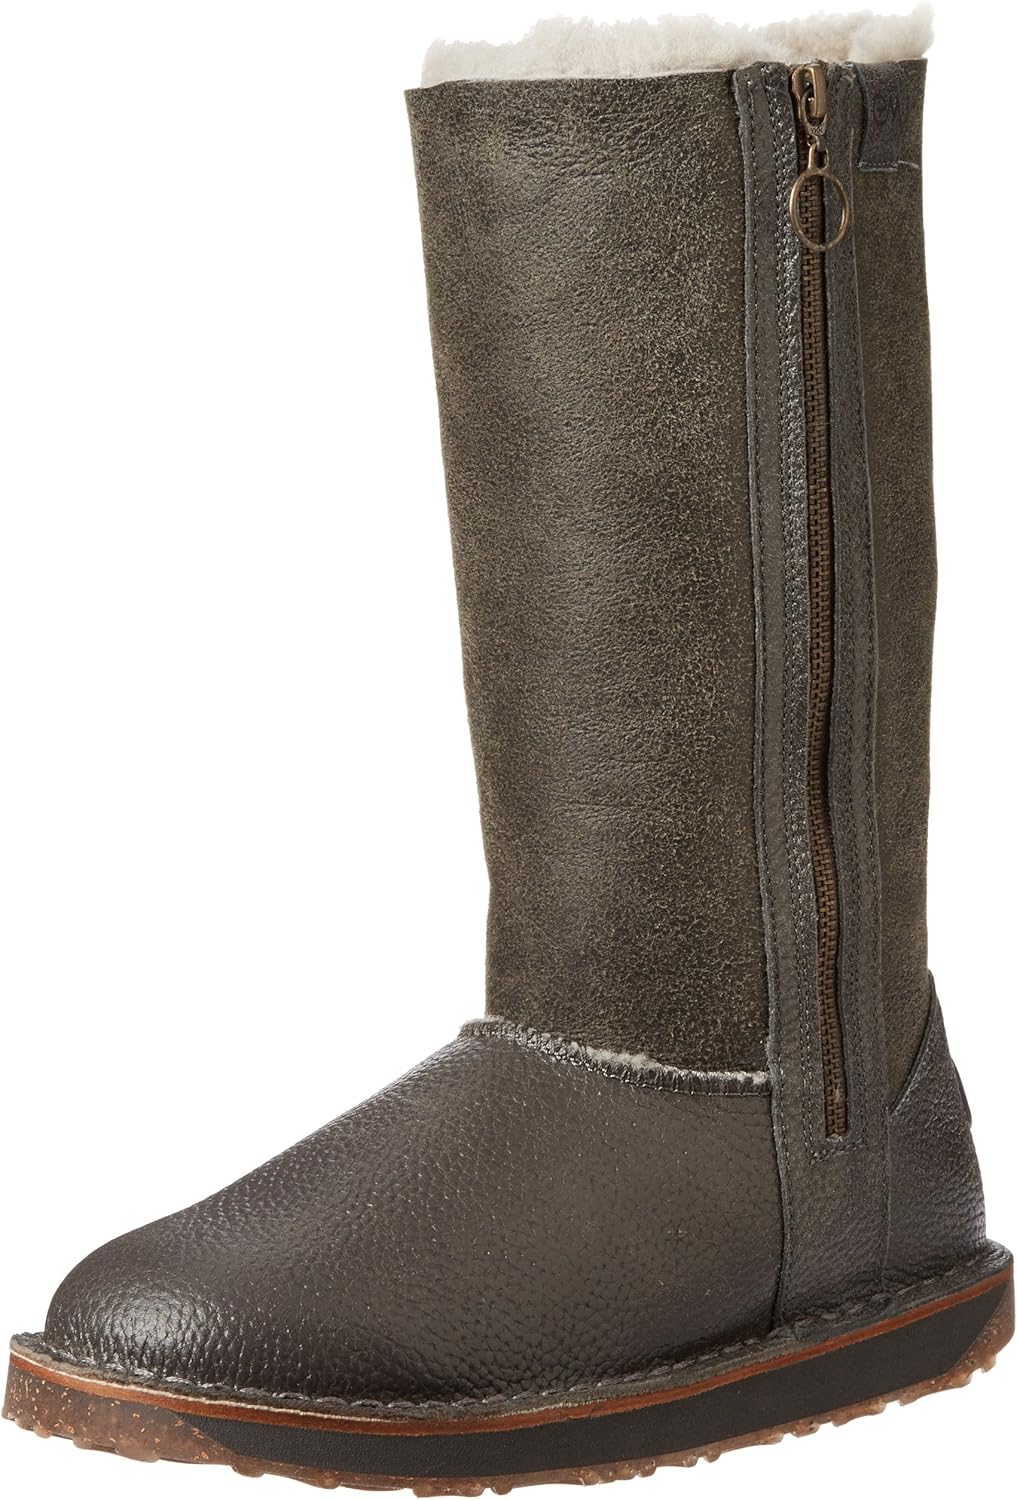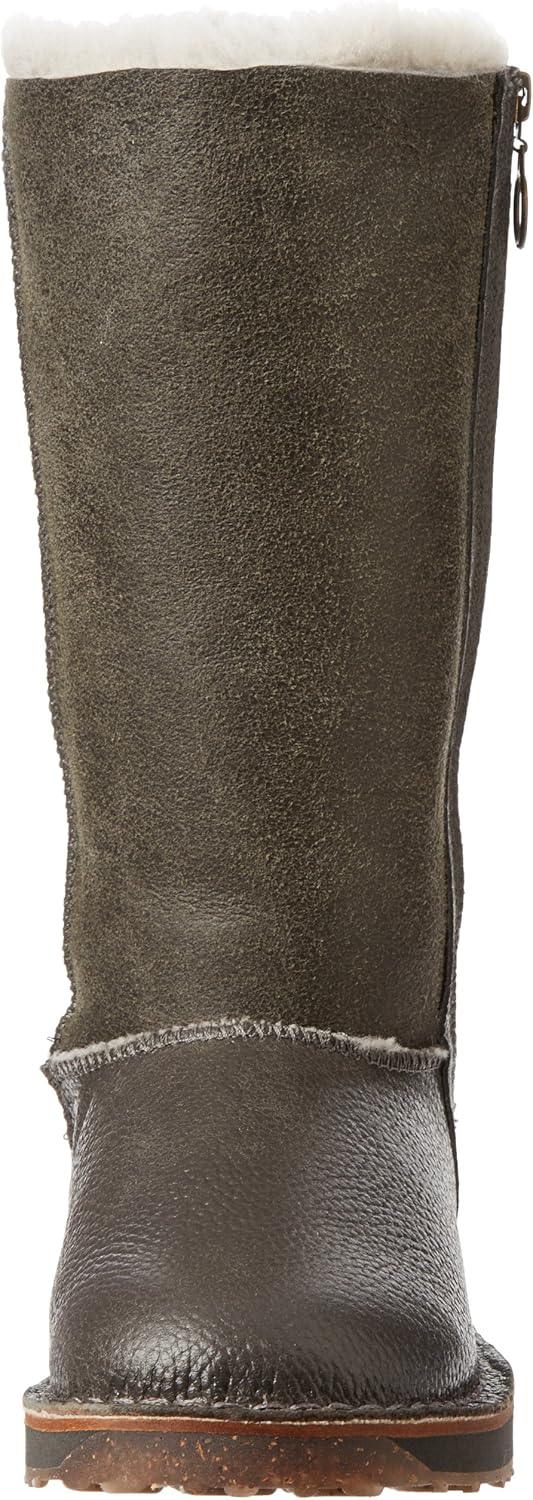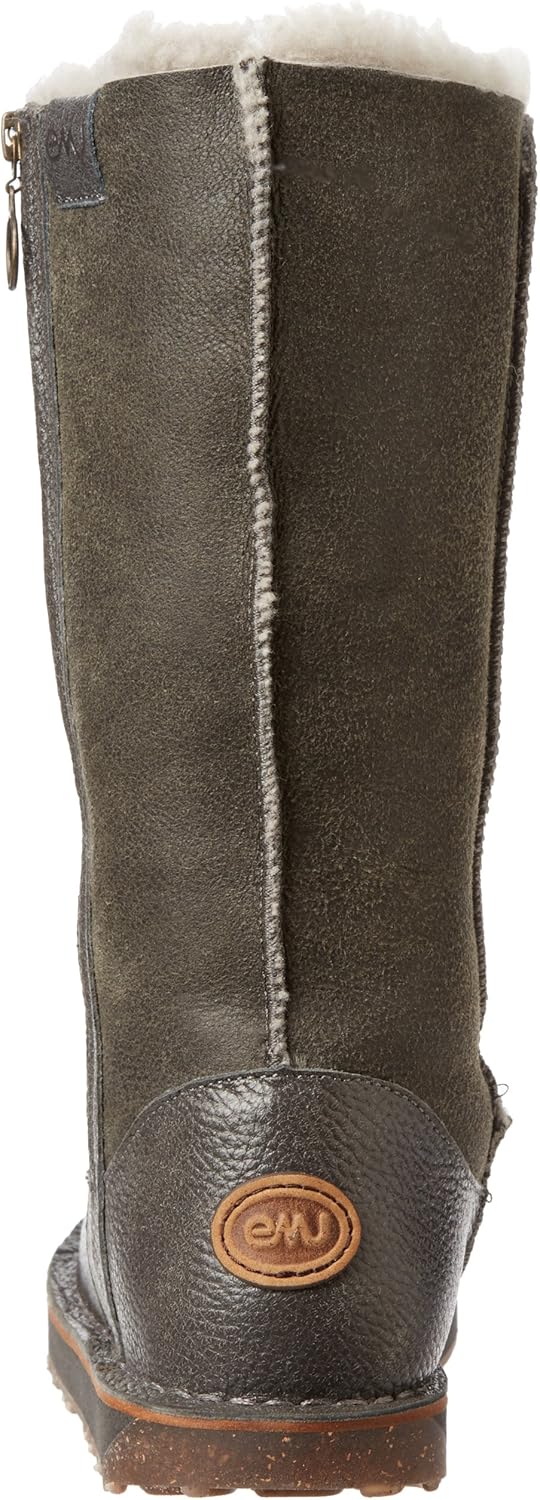
EMU Australia Women's Ashby
Category: AMAZON FASHION
Emu Australia is an authentic Australian footwear company that uses only premium Australian sheepskin and Merino wool, along with the best footwear technologies available, to product a quality line of boots and slippers. Due to the unique properties of Merino wool your feet will stay warm in the winter and cool in the summer.
Features: 100% Double Faced Sheepskin | Imported | Rubber sole | Lining: sheepskin | Closure: zipper | Upper Material: crackle-finish Australian double-face sheepskin | Insulation: sheepskin | Height: below the knee